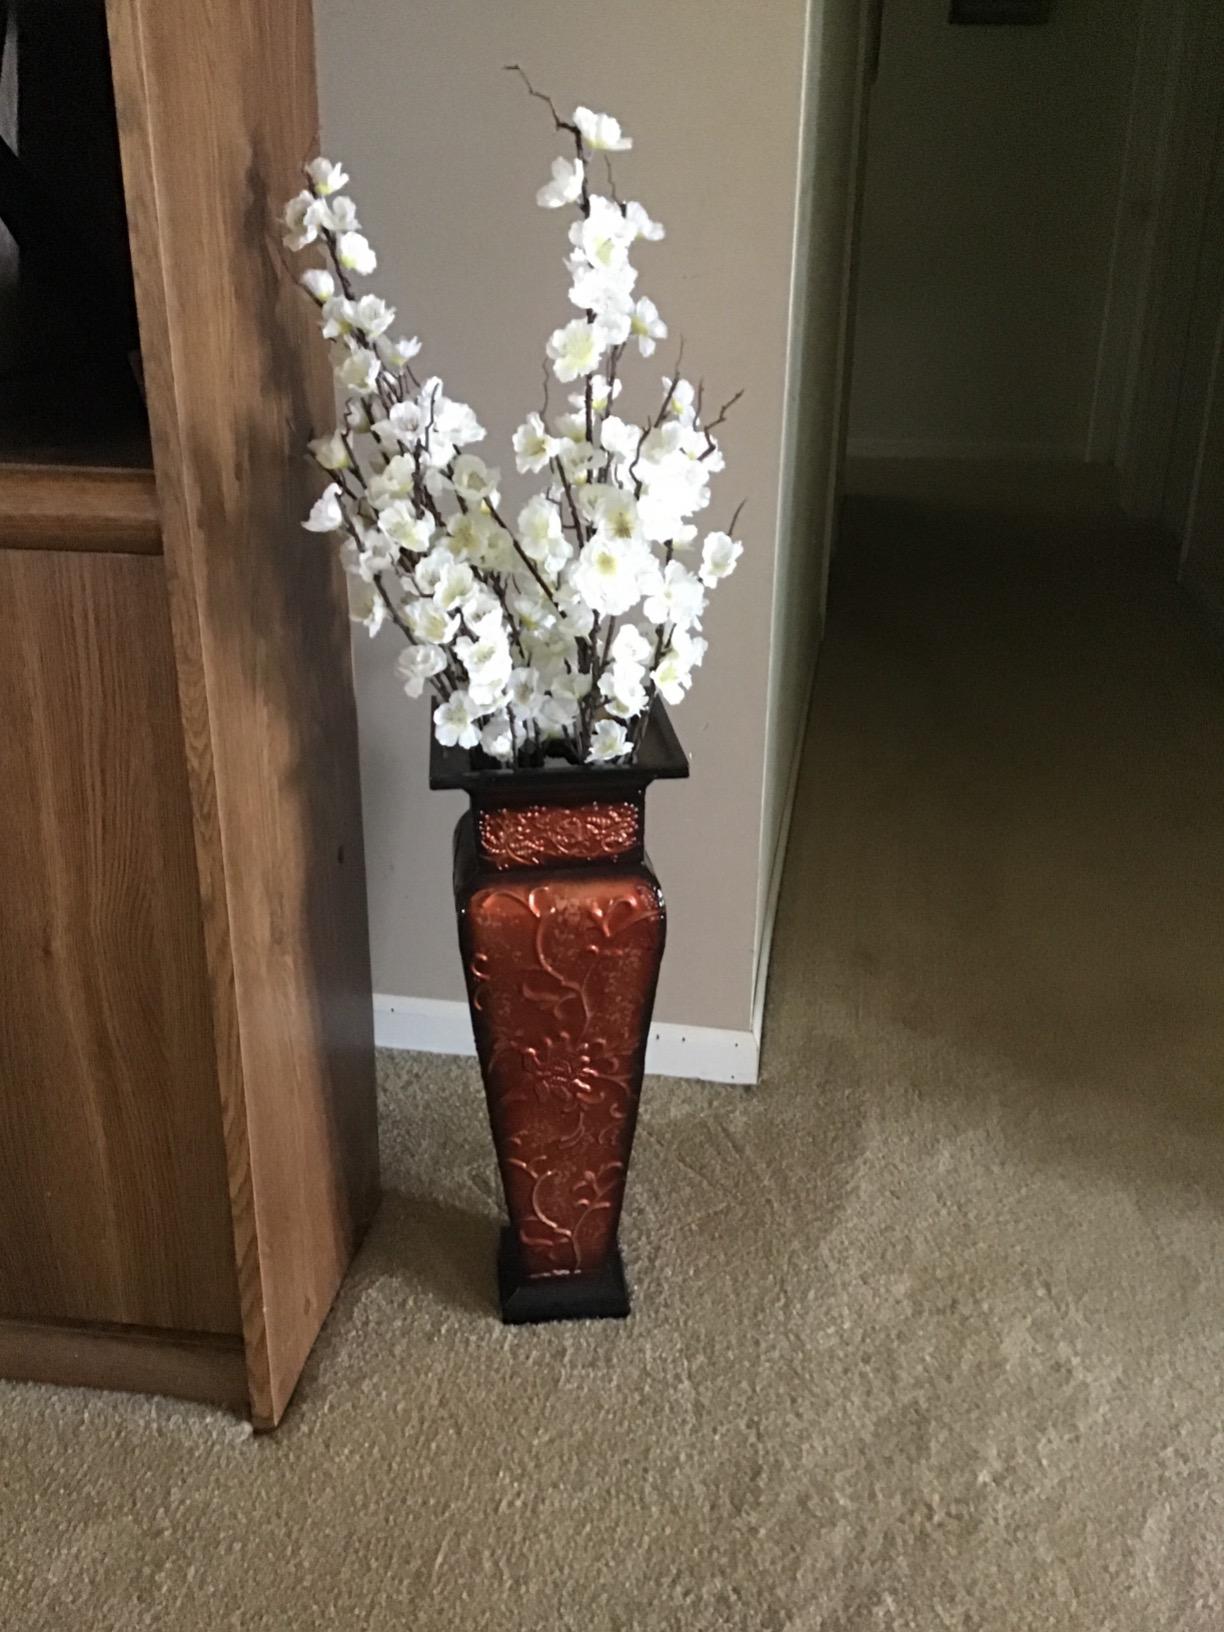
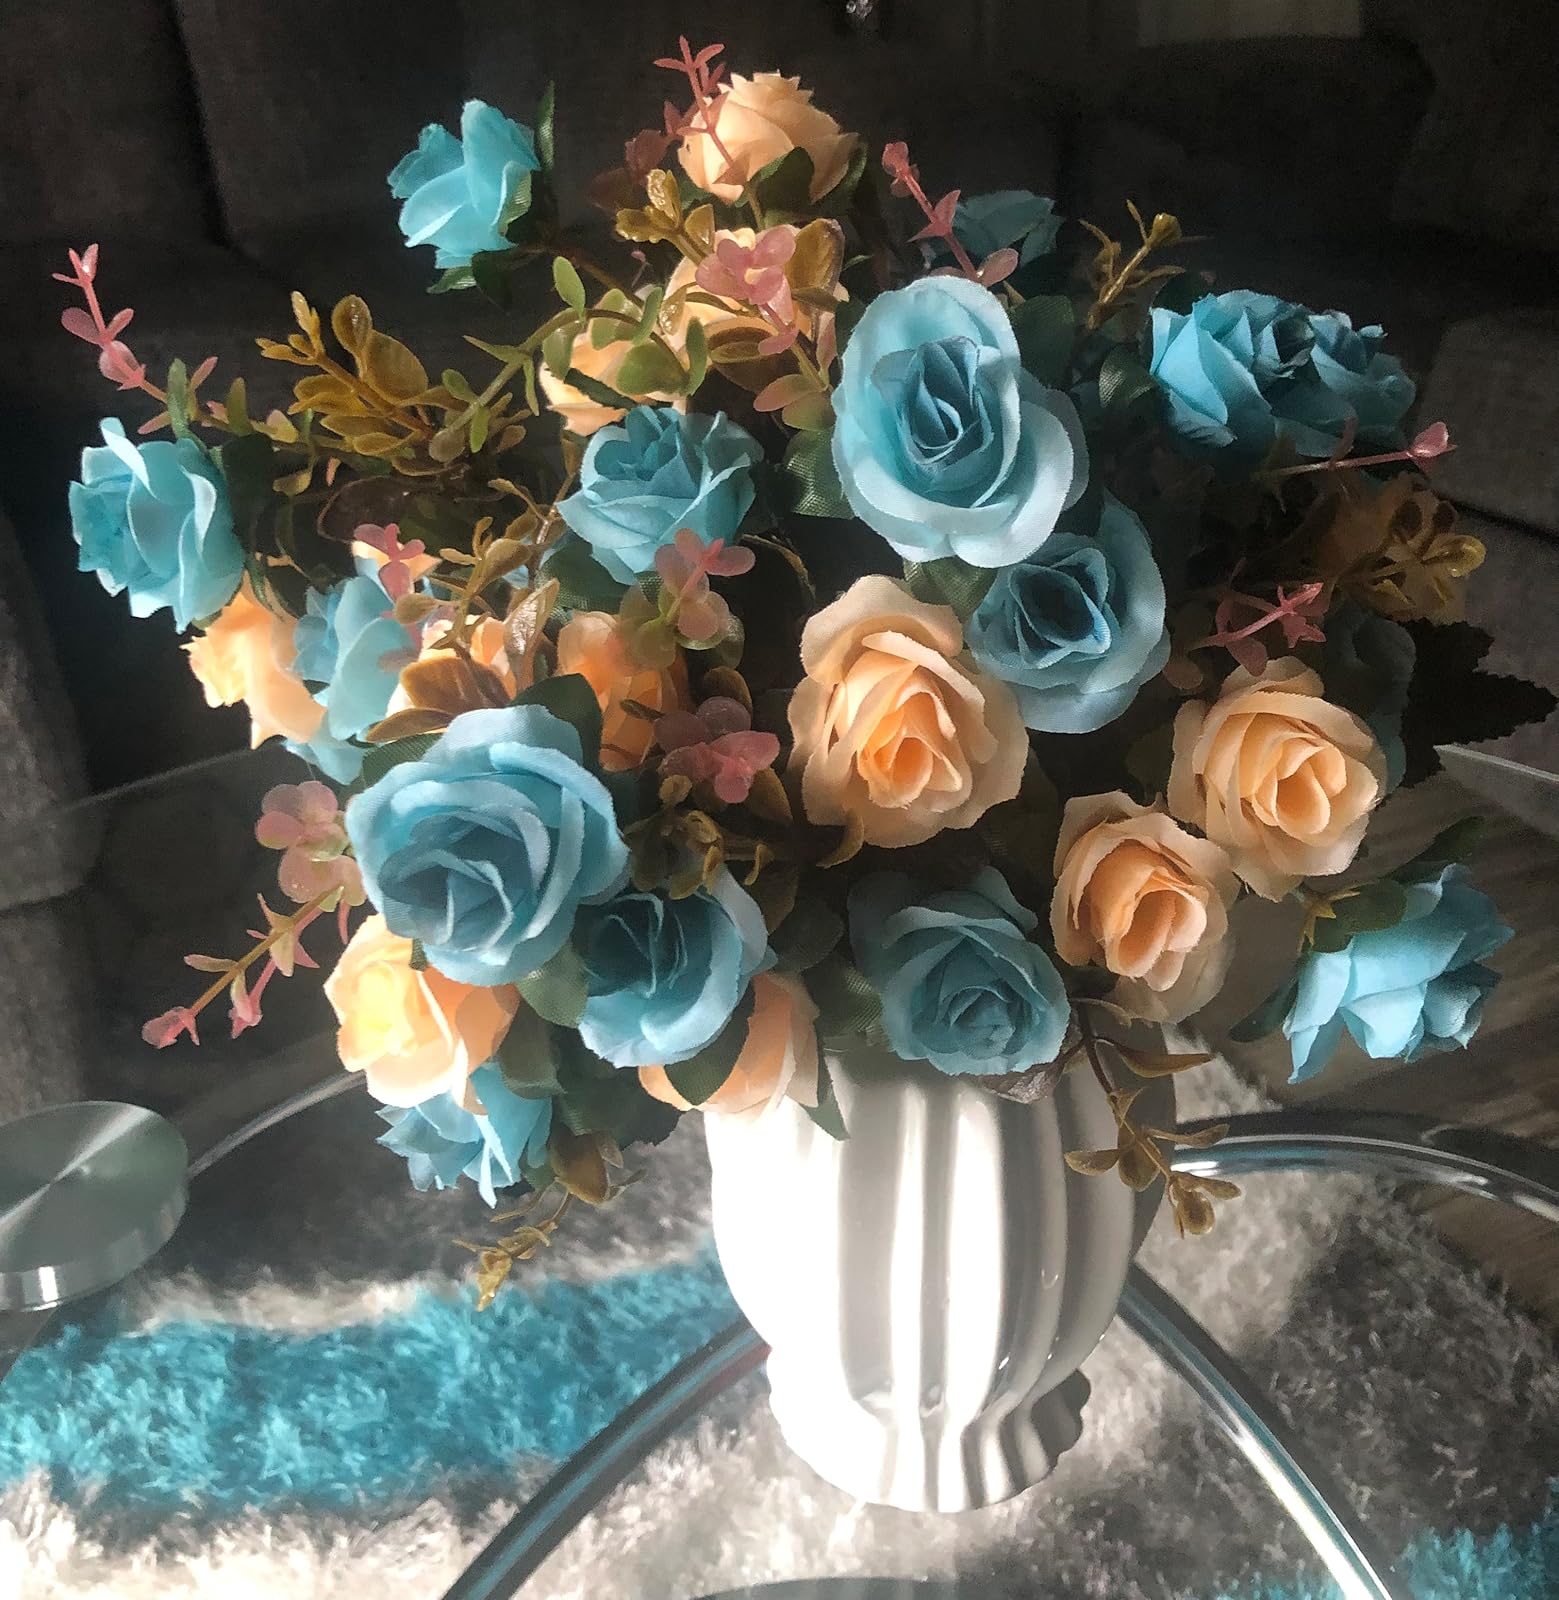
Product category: vase
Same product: no